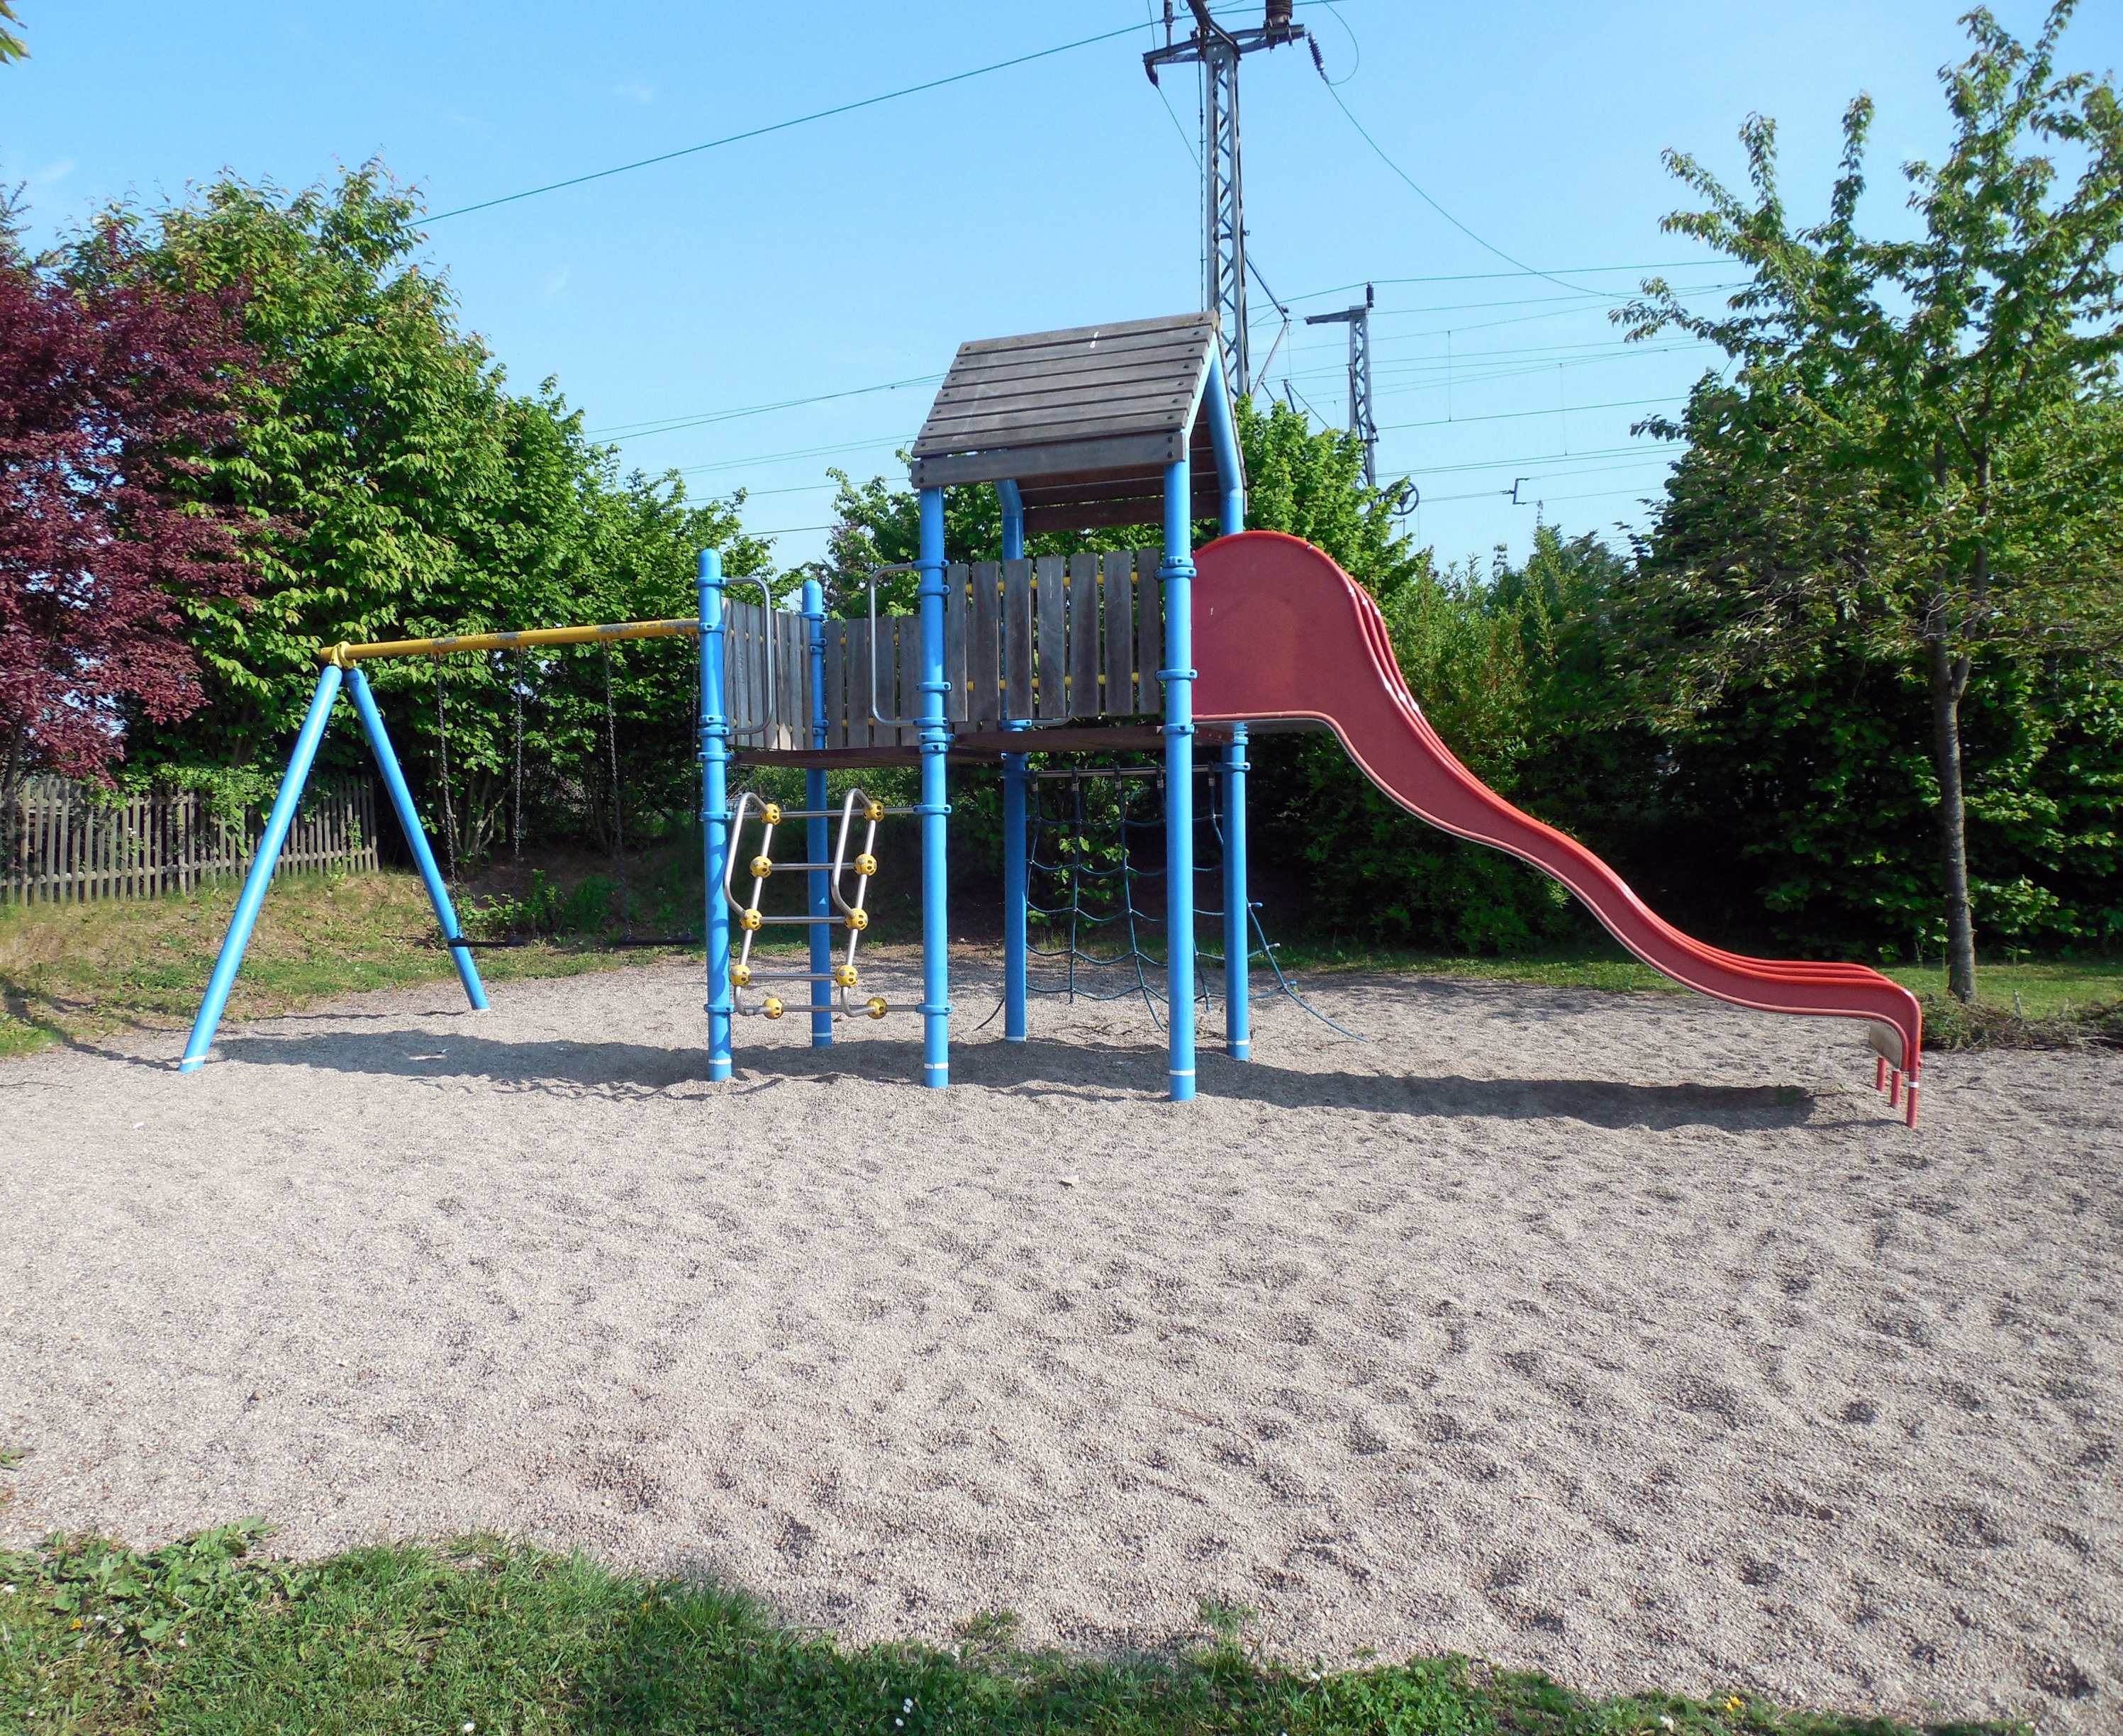
play, city, recreation, park, backyard, leisure, swing, public space, fun, playground, slide, game device, children's playground, outdoor recreation, geographical feature, human settlement, outdoor play equipment, playground slide